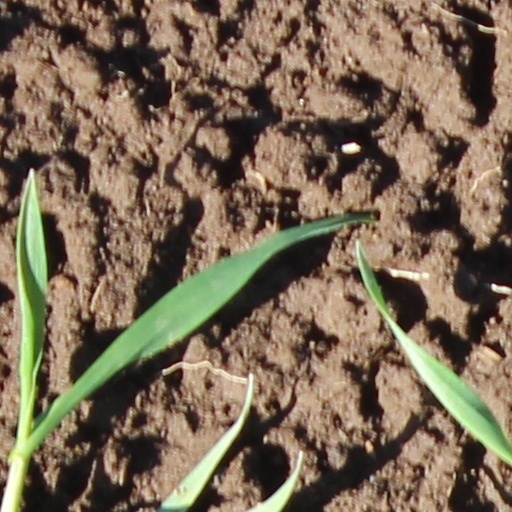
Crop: wheat